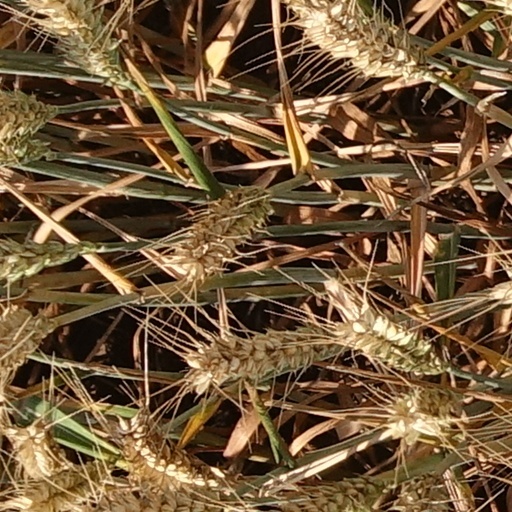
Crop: wheat